Joey Jones (American football)

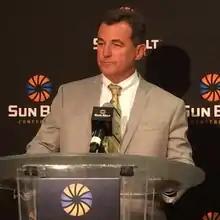

Joseph Russell Jones (born October 29, 1962) is an American football coach and former player. He currently serves as the wide receivers coach at Thompson High School in Alabaster, Alabama. He served as the special teams coordinator at Mississippi State for two seasons, hired by head coach, Joe Moorehead from 2018 to 2019. Jones served as the head football coach at the University of South Alabama from 2008 to 2017.